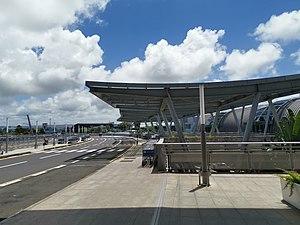
L'aéroport international Sir Seewoosagur Ramgoolam est le seul aéroport international de l'Île Maurice. L'aéroport de Plaisance, son autre nom, est situé sur la plaine Magnien à 48 km au sud-est de Port-Louis. Il a accueilli en 2010, 2 588 265 passagers. C'est le hub de la compagnie mauricienne Air Mauritius. Son exploitation est réalisée par Airports of Mauritius Co Ltd.